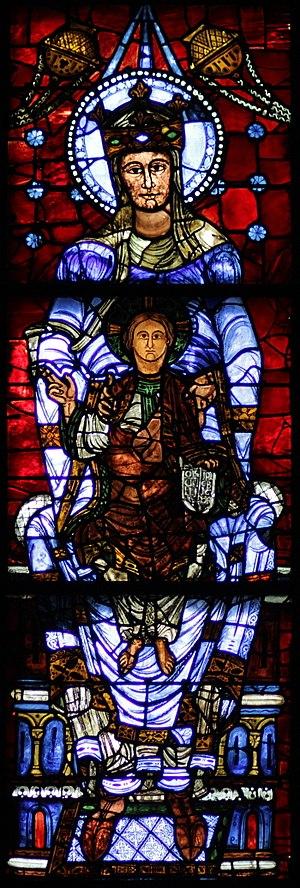
Notre-Dame de la Belle-Verrière, une des cent soixante-quinze représentations de la Vierge dans la cathédrale Notre-Dame de Chartres, en est probablement le vitrail le plus célèbre.